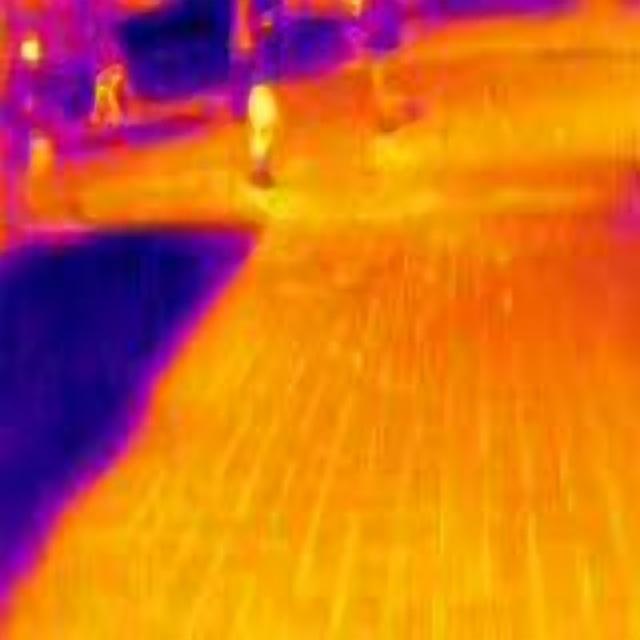
Detected objects:
label: person
label: person
label: person